Maria gens

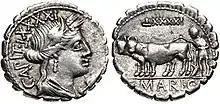
Denarius of Gaius Marius Capito, 81 BC. Ceres is shown on the obverse, while the reverse depicts a ploughman with yoke of oxen.

The gens Maria was a plebeian family of Rome. Its most celebrated member was Gaius Marius, one of the greatest generals of antiquity, and seven times consul.